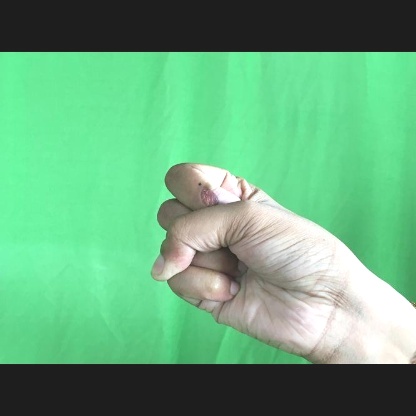
Mudra: Mushti